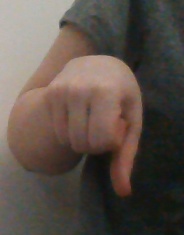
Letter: waw